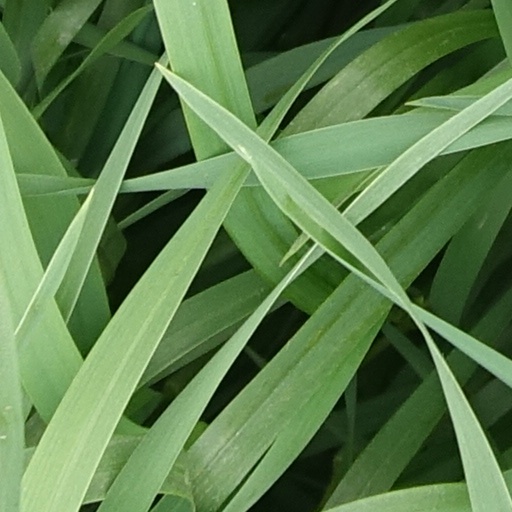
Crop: wheat